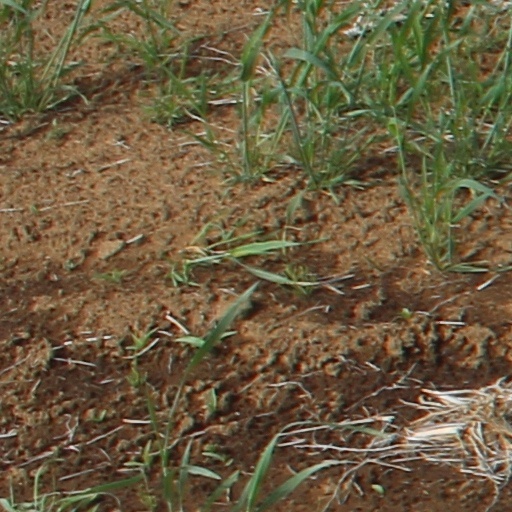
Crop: wheat